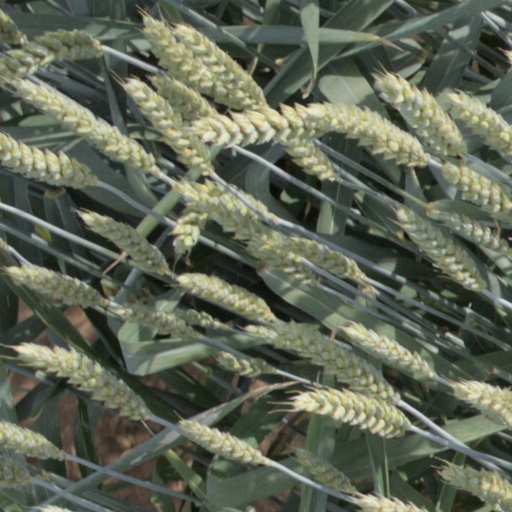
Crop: wheat